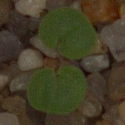
Label: smallflowered_cranesbill